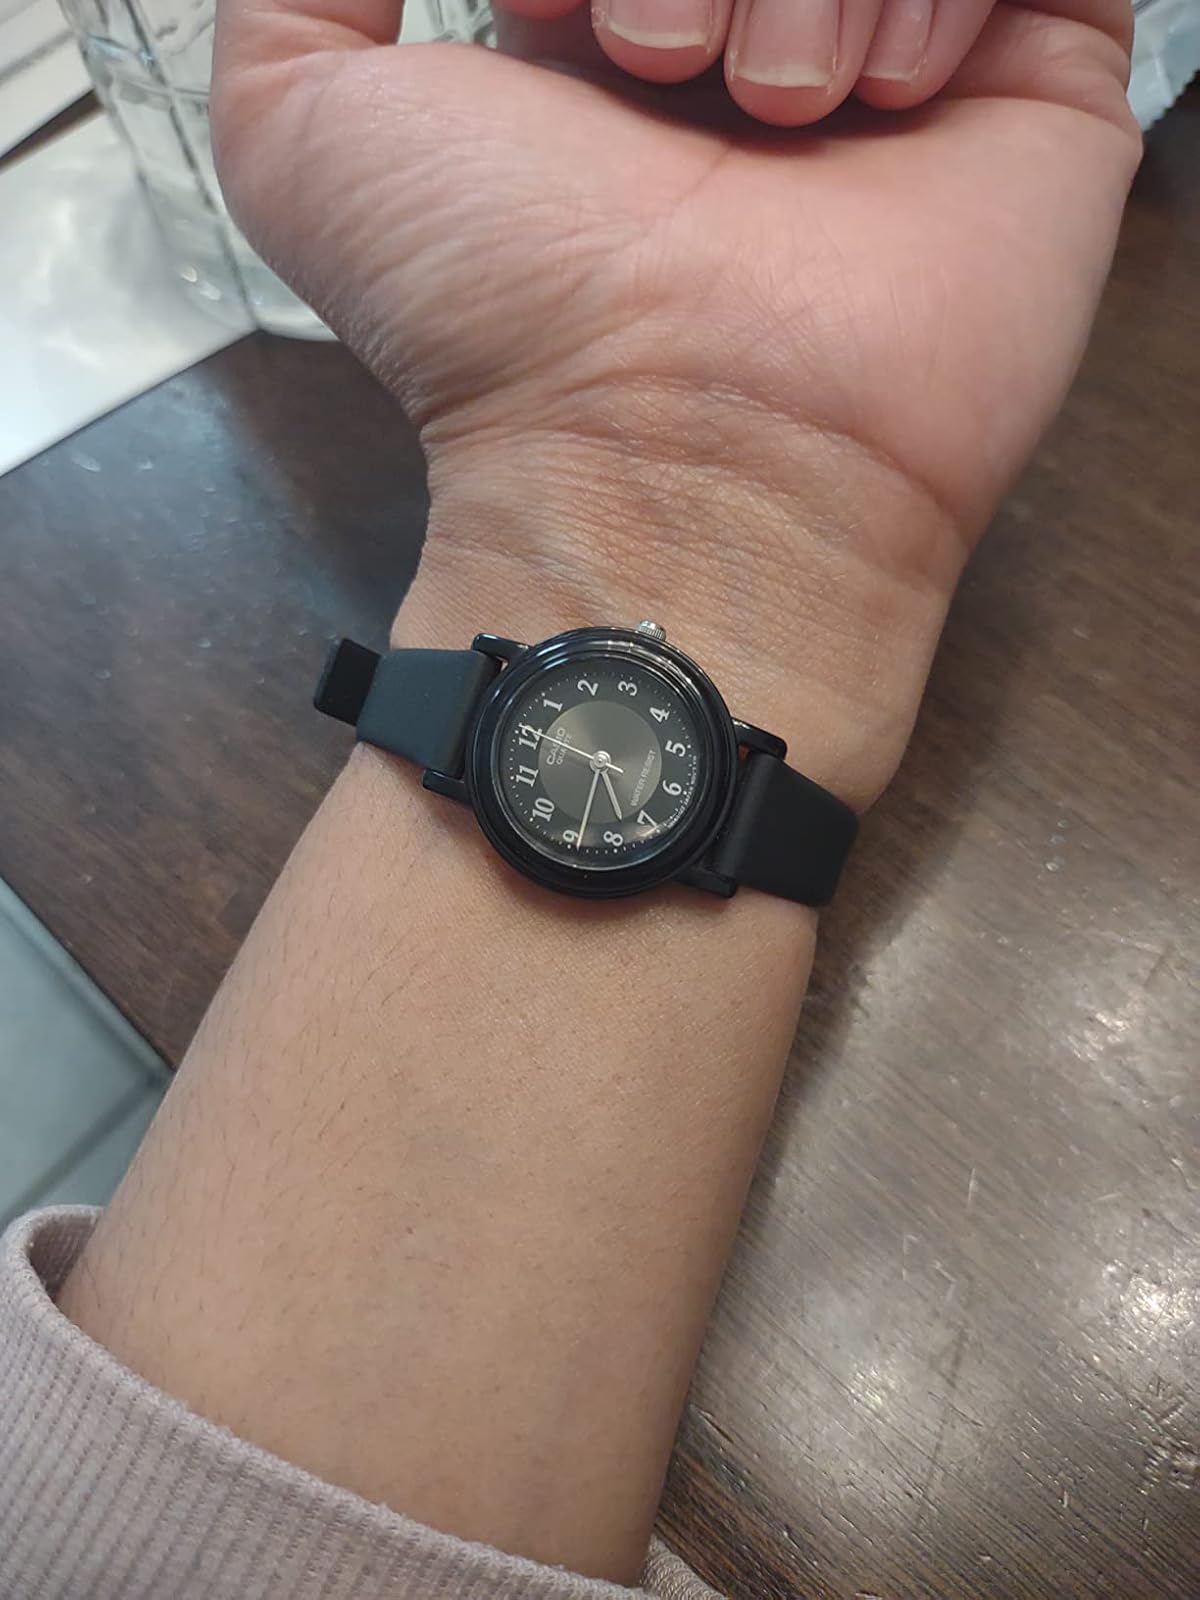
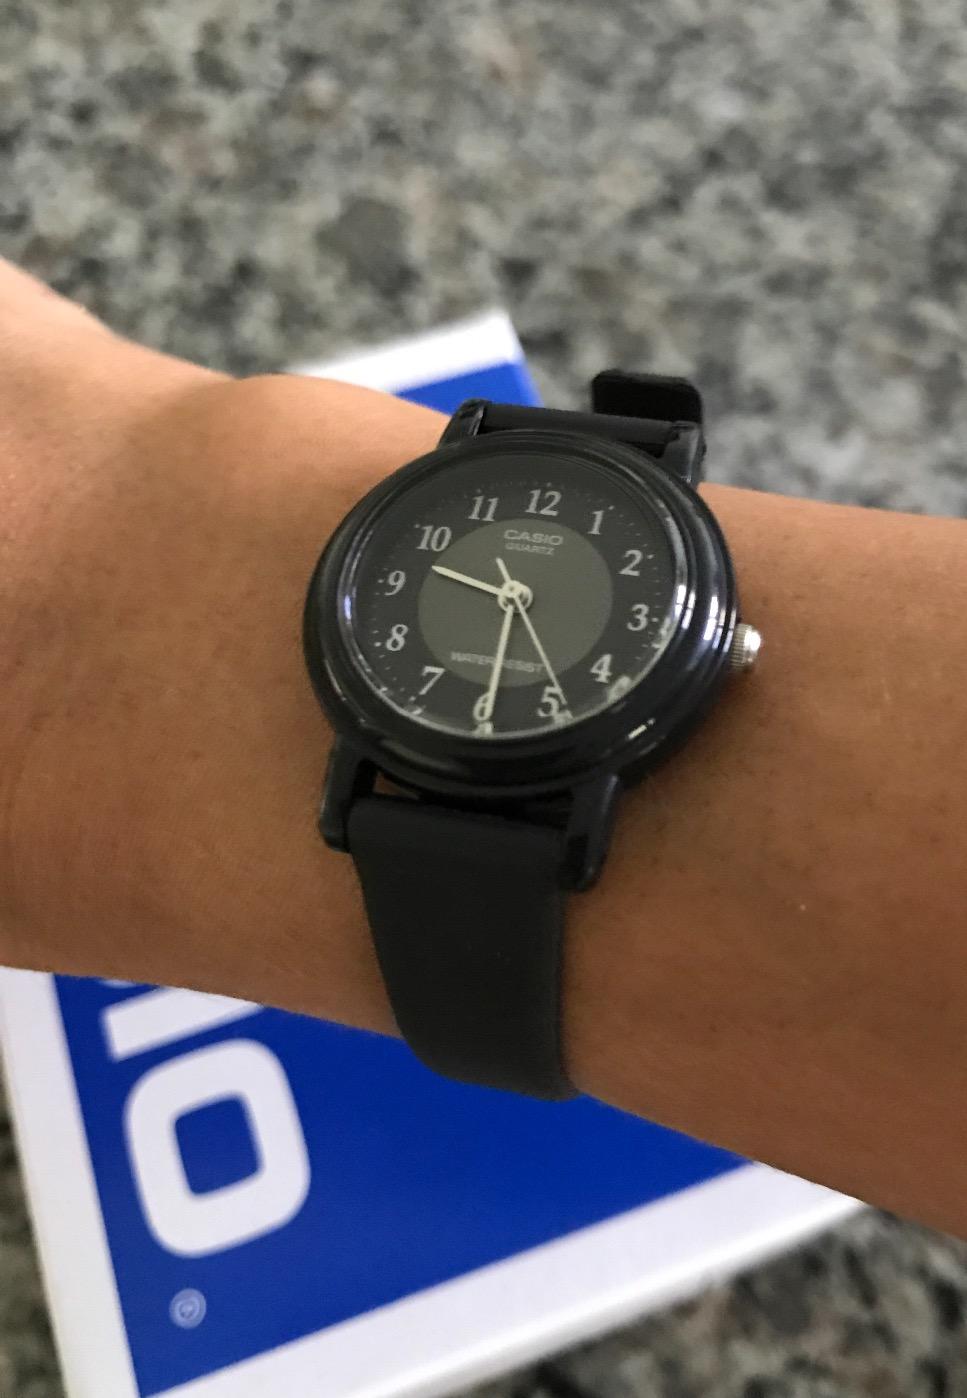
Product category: accessories_watch
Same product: yes